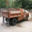
Label: truck